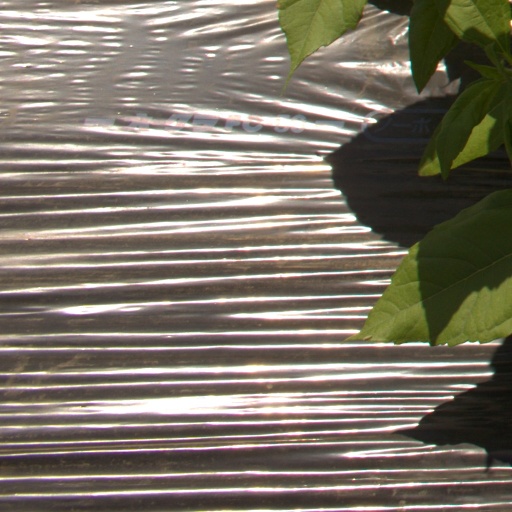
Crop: Jerusalem artichoke